Bakshi Ghulam Haider

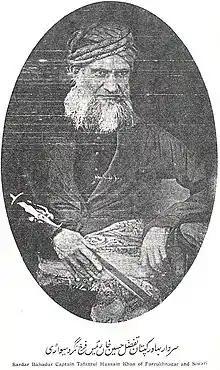
Sardar Tafazzul Hussain Khan

He had four sons: Ghulam Mohamamd Khan, Khairat Ali Khan, Jeevan Ali Khan and Auz Ali Khan. Three of his sons were employed in the army of the States of Nagpur. After his death, his elder son Ghulam Mohamad Khan (died 1833 AD) latterly became the 'Kamidan' in his place. Sardar Bahadur Tafazzul Hussain Khan was the son of Ghulam Mohamad Khan.